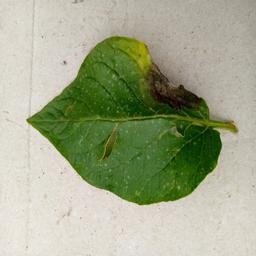
Etiqueta: Late Blight